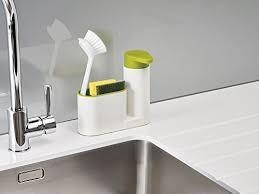
Sink Tidy Set 4262 (Parcel Rate)
*** Unless stated, prices are per 1 unit, colours and designs may vary from the photos, sizes given are approximations, stock is subject to availability ***
Brand: MM HOMESTORES
Category: Home & Garden > Kitchen & Dining > Kitchen Tools & Utensils > Sink Caddies